Sant Andreu railway station

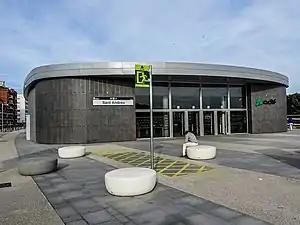
View of the new Sant Andreu railway station

Sant Andreu (also known as Barcelona-Sant Andreu; previously Sant Andreu Comtal) is a Rodalies de Catalunya station in the Sant Andreu district of Barcelona. It is served by Barcelona commuter rail service lines and , as well as regional line . Passengers can also commute here to Barcelona Metro line 1 station Sant Andreu. It is located completely over ground.